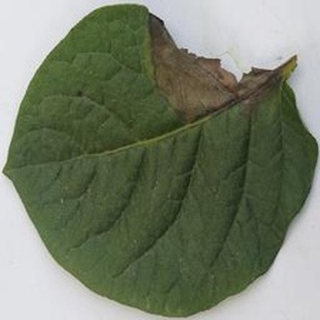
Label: potato_late_blight